Hennie van Nee

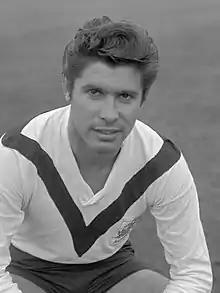
Van Nee with Heracles Almelo in 1964

Hendrik van Nee (13 August 1939 — 25 January 1996) was a Dutch footballer who played as a forward from 1957 to 1971.